Cumans

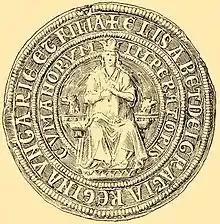
Seal of Elizabeth the Cuman, wife of King Stephen V of Hungary

After crushing defeats and facing complete collapse, the Hungarians engaged in a suicidal betrayal of the Cumans, the people that had done the most in repelling the Mongols. Some of the barons went to Köten's house with the intent of killing him as scapegoat or handing him over to the Mongols, possibly believing the Cuman–Kipchaks were Mongol spies. However, the barons had Köten assassinated in Pest on 17 March 1241. When news of this outrage reached the Cuman camp there was an eruption of "Vesuvian intensity". In revenge for this victimization they slaughtered a vast number of Hungarians. The Cumans then left for the Balkans and the Second Bulgarian Empire, going on a rampage of destruction through Hungary "equal to that which Europe had not experienced since the incursions of the Mongols".